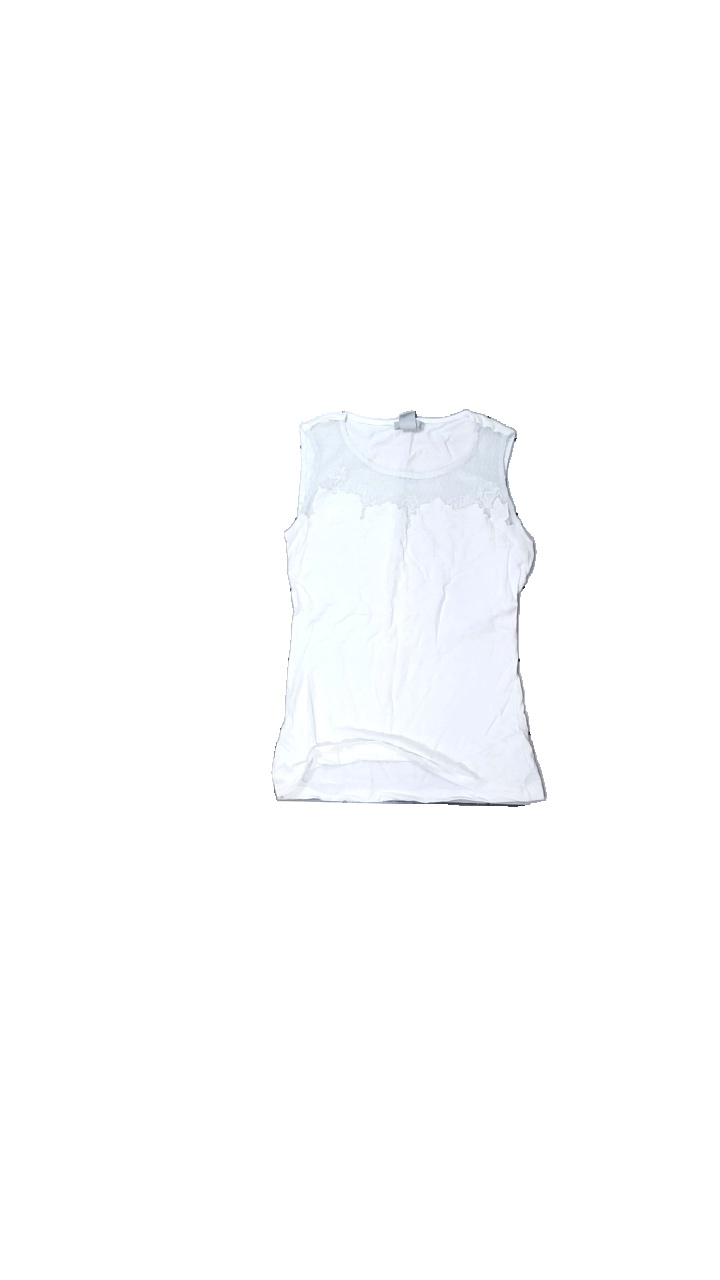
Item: Top (Children)
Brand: H&m
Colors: White
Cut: Regular, C-collar
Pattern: Lace
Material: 100% viscose
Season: All
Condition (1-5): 2
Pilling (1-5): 2
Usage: Export
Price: <50